Ivo Donev

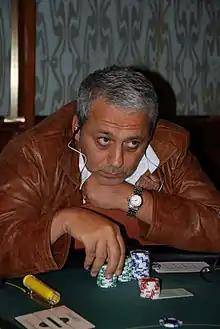
Donev in 2010

Ivo Donev (born 25 December 1959) is a Bulgarian, with Austrian passport, who is a professional chess and poker player.